Zainab Salbi

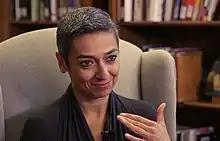
Salbi at Mount Holyoke College, 2016

In 2015, Salbi launched the TLC Arabia talk show "The Calling," with Oprah Winfrey appearing on the first show. The show was broadcast in 22 countries in the Middle East and North Africa and focused on Arab and Muslim women. In response to her television work, Salbia has been called the "Oprah of the Middle East" and "The Voice of Arabia". In 2016, she launched "The Zainab Salbi Project", an original series with Huffington Post. As the host, she dealt with social issues from different parts of the world. In February 2018, she started hosting the PBS television shows "#MeToo, Now What?". The five part series explored how positive change could occur after the aftermath of the MeToo movement, examining issues of gender, race, and social class. As the host, Salbi interviewed political commentator Angela Rye, writer Ijeoma Oluo, activist Nadine Strossen, and a former Alamo Drafthouse Cinema's blog editor who was accused of sexual assault. In 2018, Salbi hosted the Yahoo! News show "Through Her Eyes with Zainab Salbi", focusing global issues affecting women.